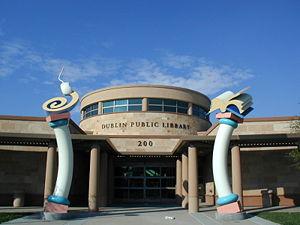
La ville de Dublin est une municipalité du Comté d'Alameda. Située au croisement de l'Interstate 580 et l'Interstate 680, la ville disposent d'une excellent position dans le maillage routier et n'est située qu'à 40 km d'Oakland. Le siège social de la société Sybase y est installé. Son nom lui vient de son homonyme, Dublin, en Irlande.